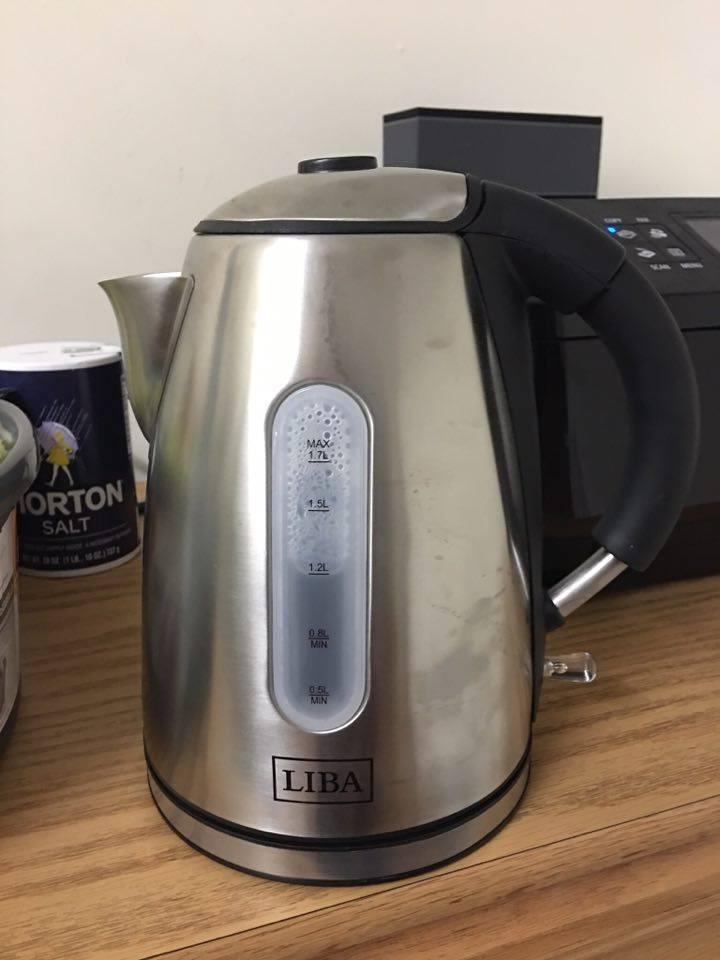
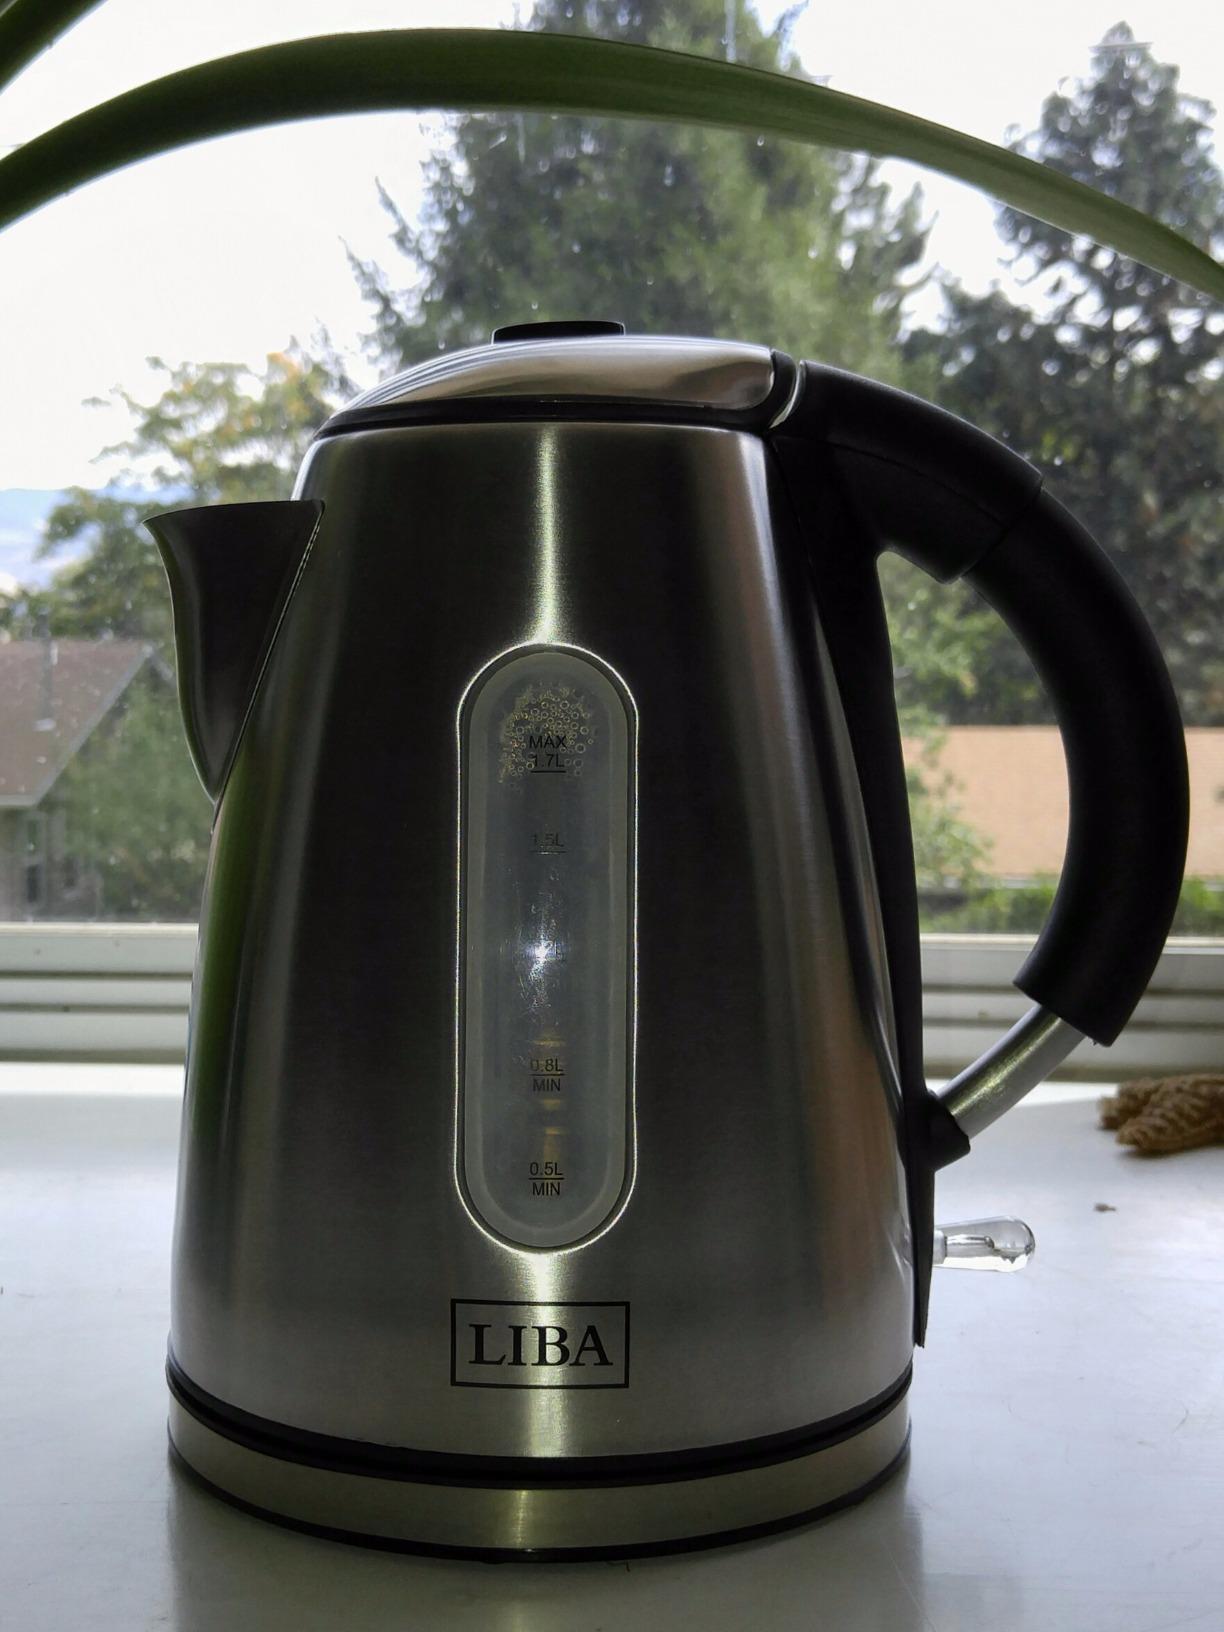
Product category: items_kettle
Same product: yes